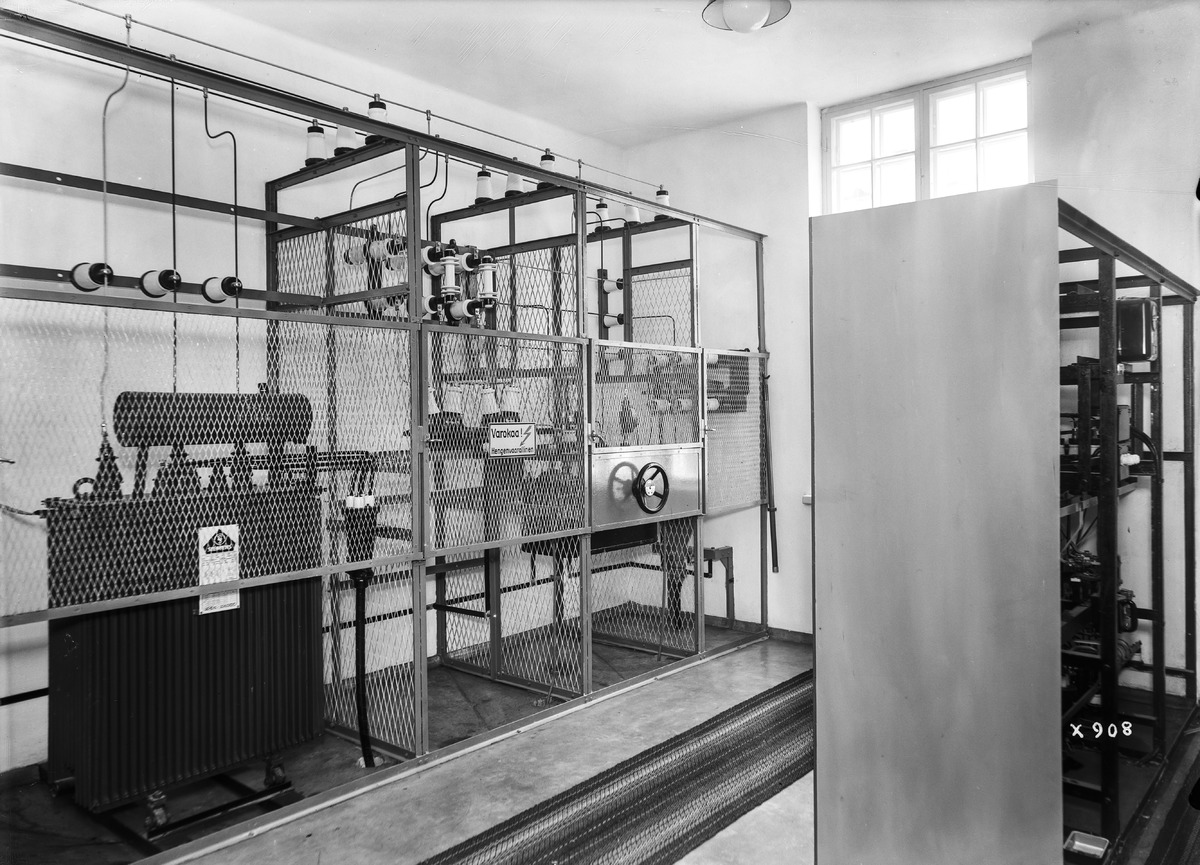
Oulun seudun piirimielisairaalan lämpökeskus
The heating plant of Oulu district mental hospital
sisällön kuvaus: Oulun seudun piirimielisairaalan lämpökeskuksen laitteistoa 4.9.1937. content description: Equipment of the heating plant of Oulu district mental hospital on September 4, 1937.
Vuosi: 1937
Paikka: Suomi, Oulu, Suomi, Pohjois-Pohjanmaa, Oulu
Aiheet: Oulun seudun piirimielisairaala; sisäkuva; koneet; laitteet; lämmitys; lämpökeskukset; mielisairaalat; psykiatriset sairaalat; machines; equipment; heating; heating plants; mental hospitals; psychiatric hospitals; asylums